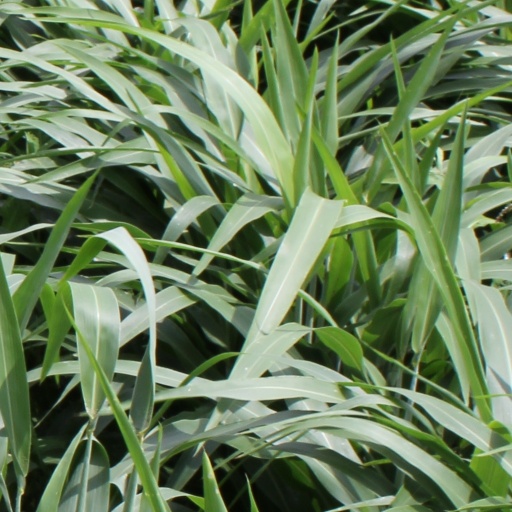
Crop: sorghum